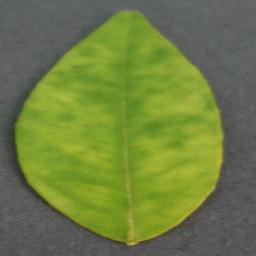
Label: Orange___Haunglongbing_(Citrus_greening)